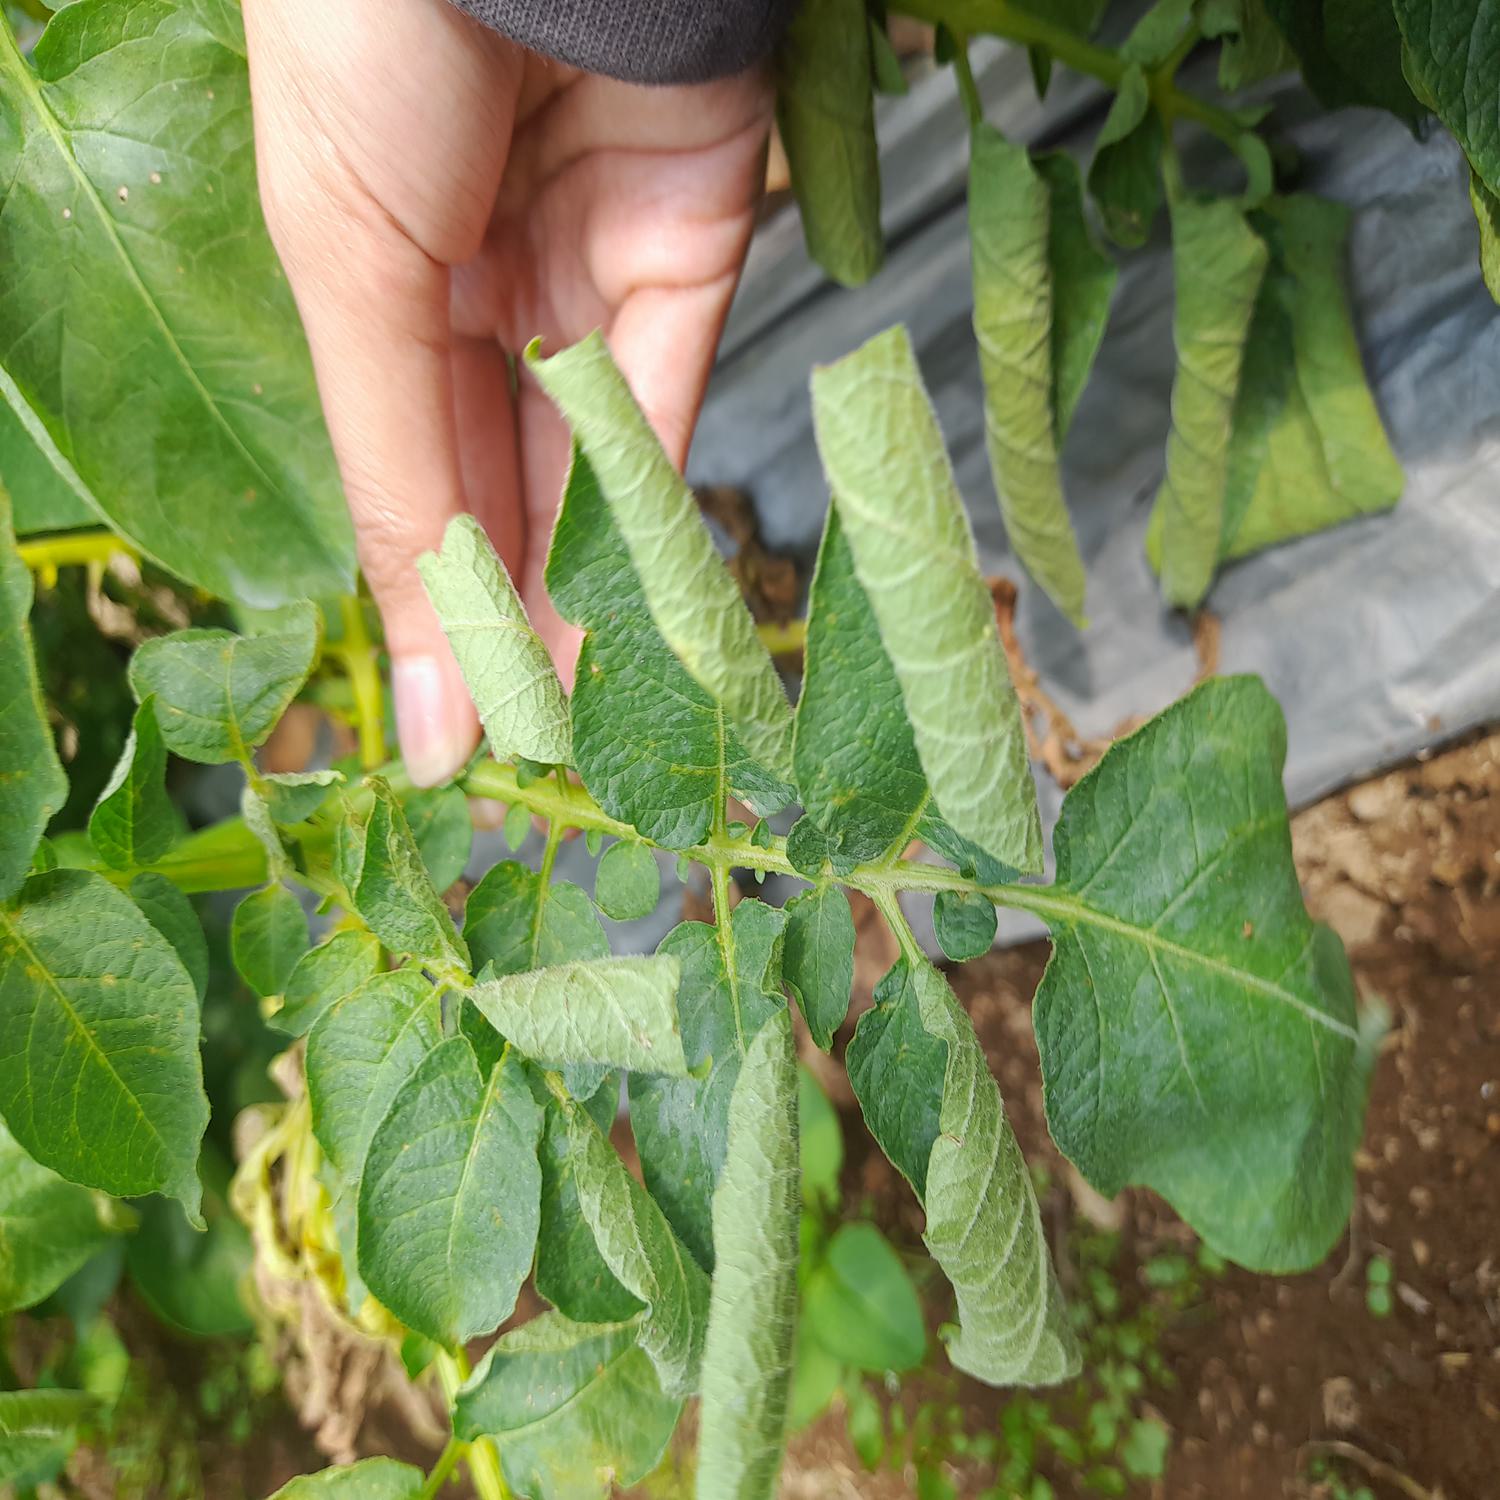
Label: Bacteria